Drum magazine

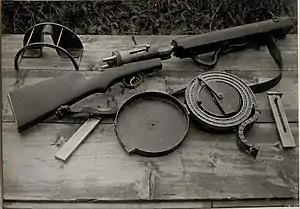
The Standschütze Hellriegel M1915 used a drum magazine (incorporating a linked belt) and a water-cooled barrel.

In 1915, the Standschütze Hellriegel M1915 (German: "Maschinengewehr des Standschützen Hellriegel", "Machine gun from reservist Hellriegel"), an Austro-Hungarian water-cooled submachine gun, was produced during World War I in very limited prototype numbers.